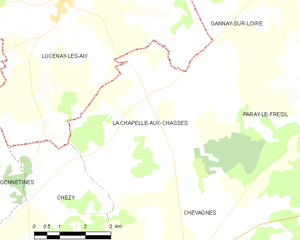
Carte des communes françaises: La Chapelle-aux-Chasses